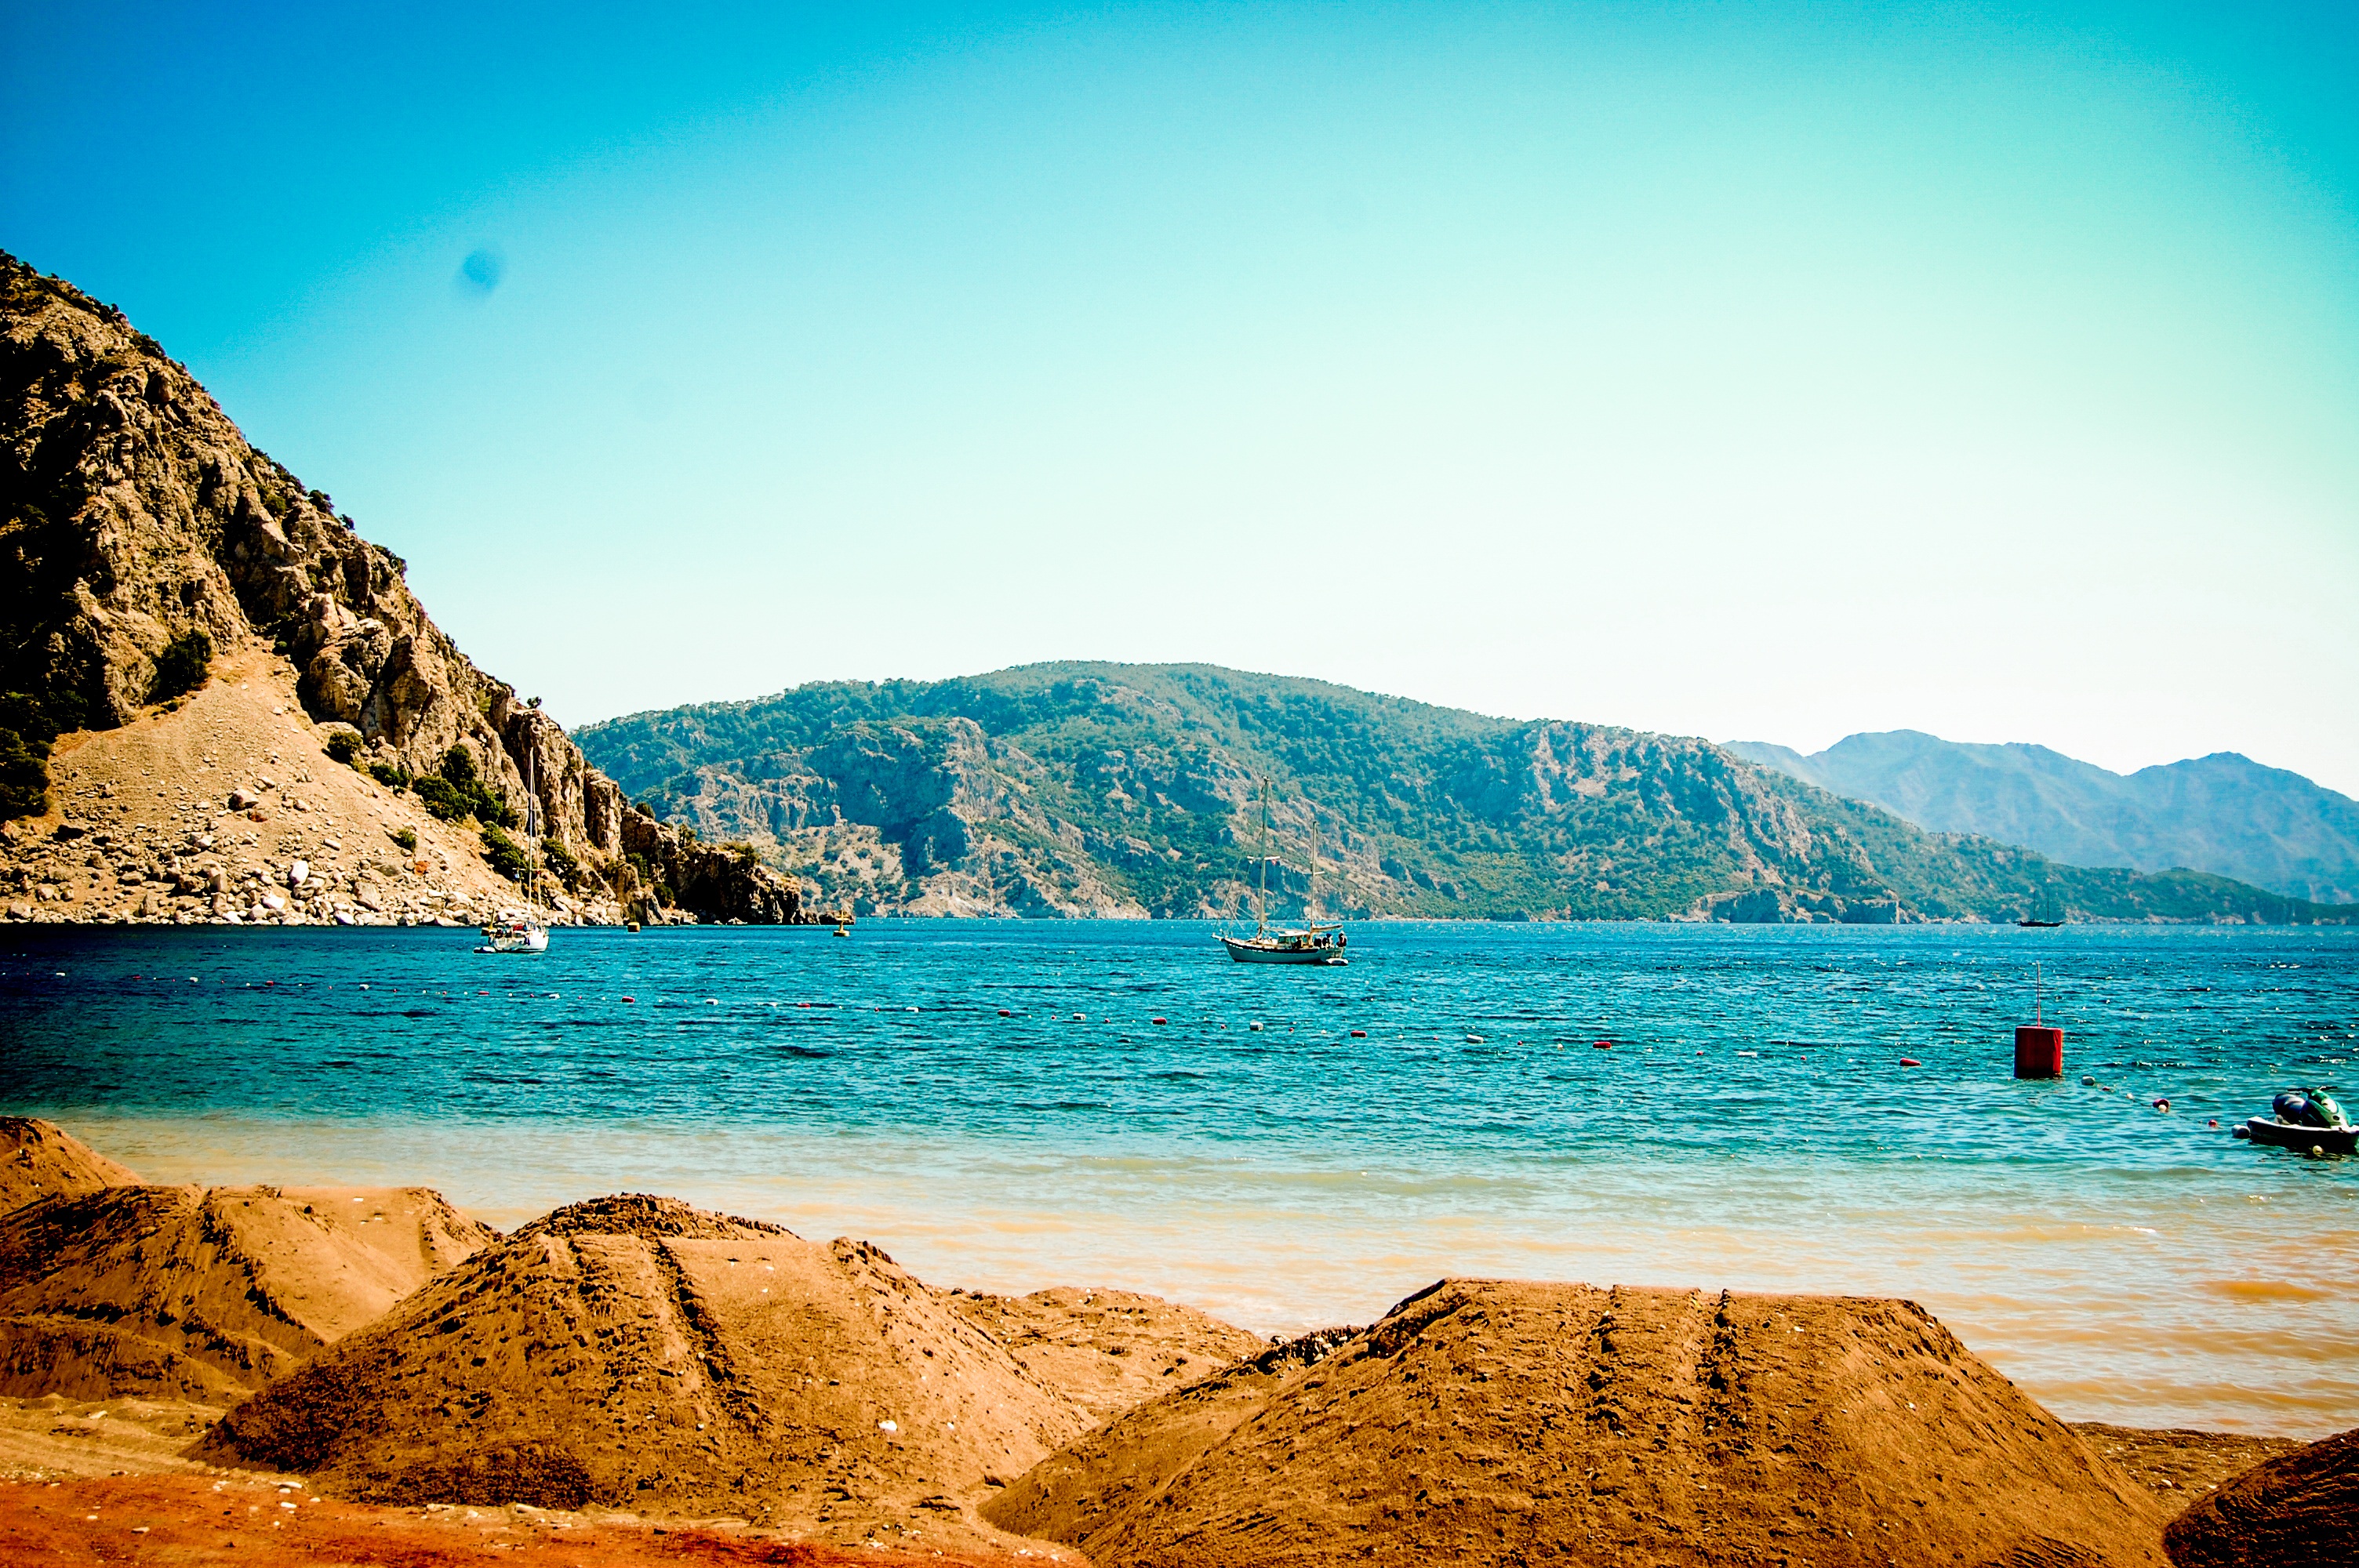
beach, landscape, sea, coast, nature, sand, rock, ocean, horizon, mountain, cloud, sky, shore, wave, lake, view, vacation, dusk, cove, reflection, lagoon, bay, terrain, body of water, rocks, holidays, mountains, cape, landform, geographical feature